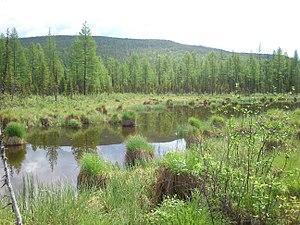
La réserve naturelle Baïkal-Léna est une réserve naturelle de Russie d'une superficie de 6 600 km², située dans l'oblast d'Irkoutsk en Sibérie à 250 km au nord d'Irkoutsk. La réserve a été créée en 1986 aux sources du fleuve Léna et en bordure de la rive occidentale centrale du lac Baïkal.